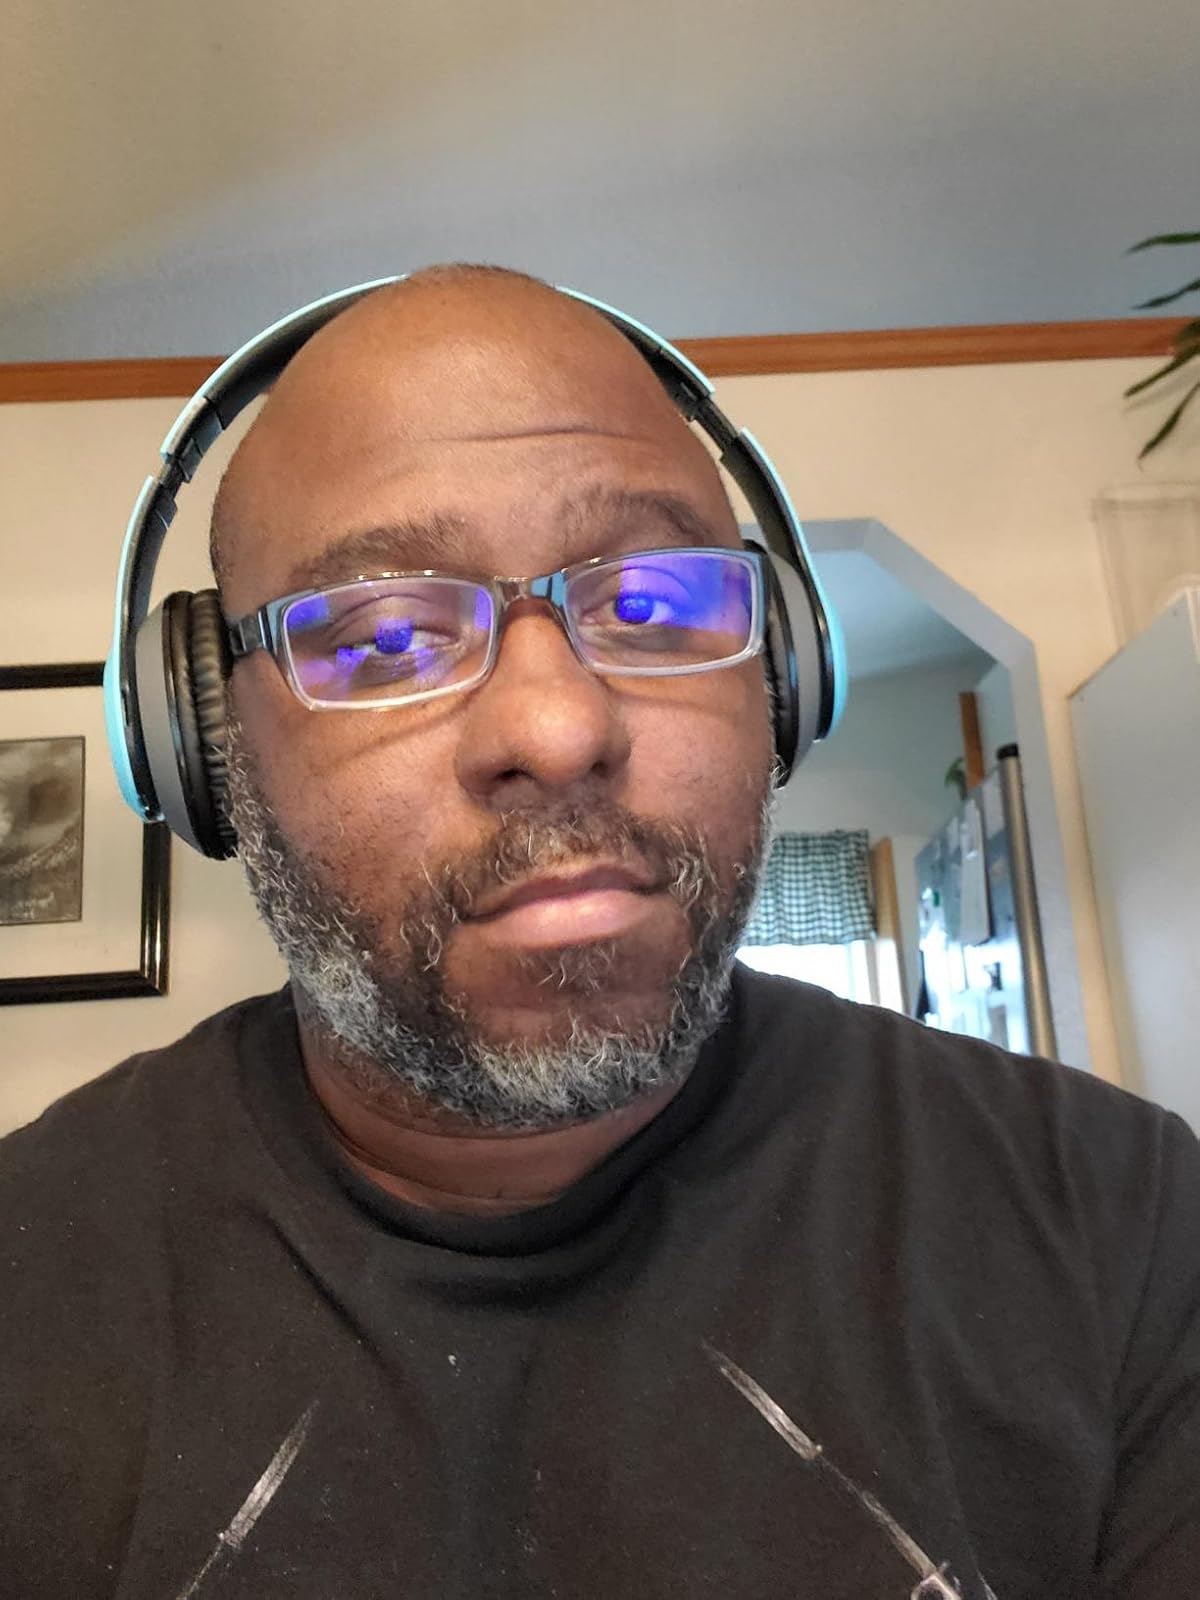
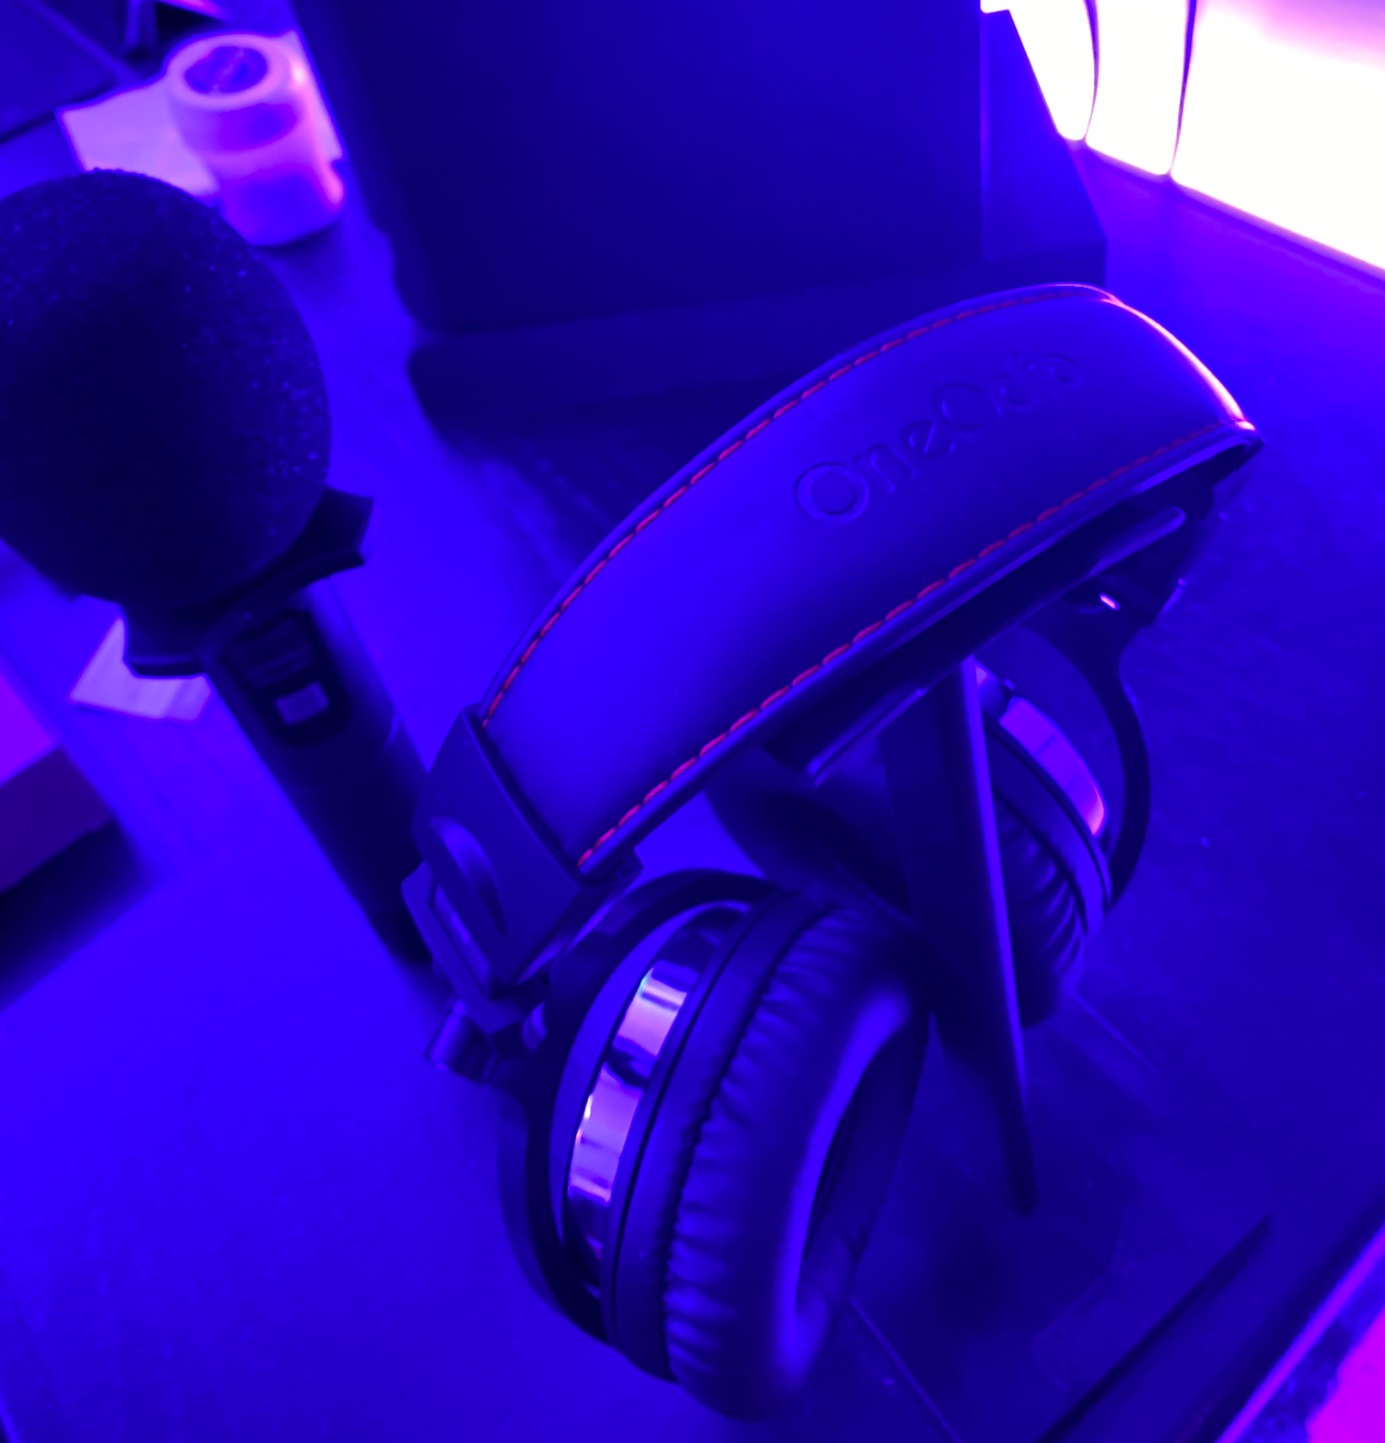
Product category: headphones
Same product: no